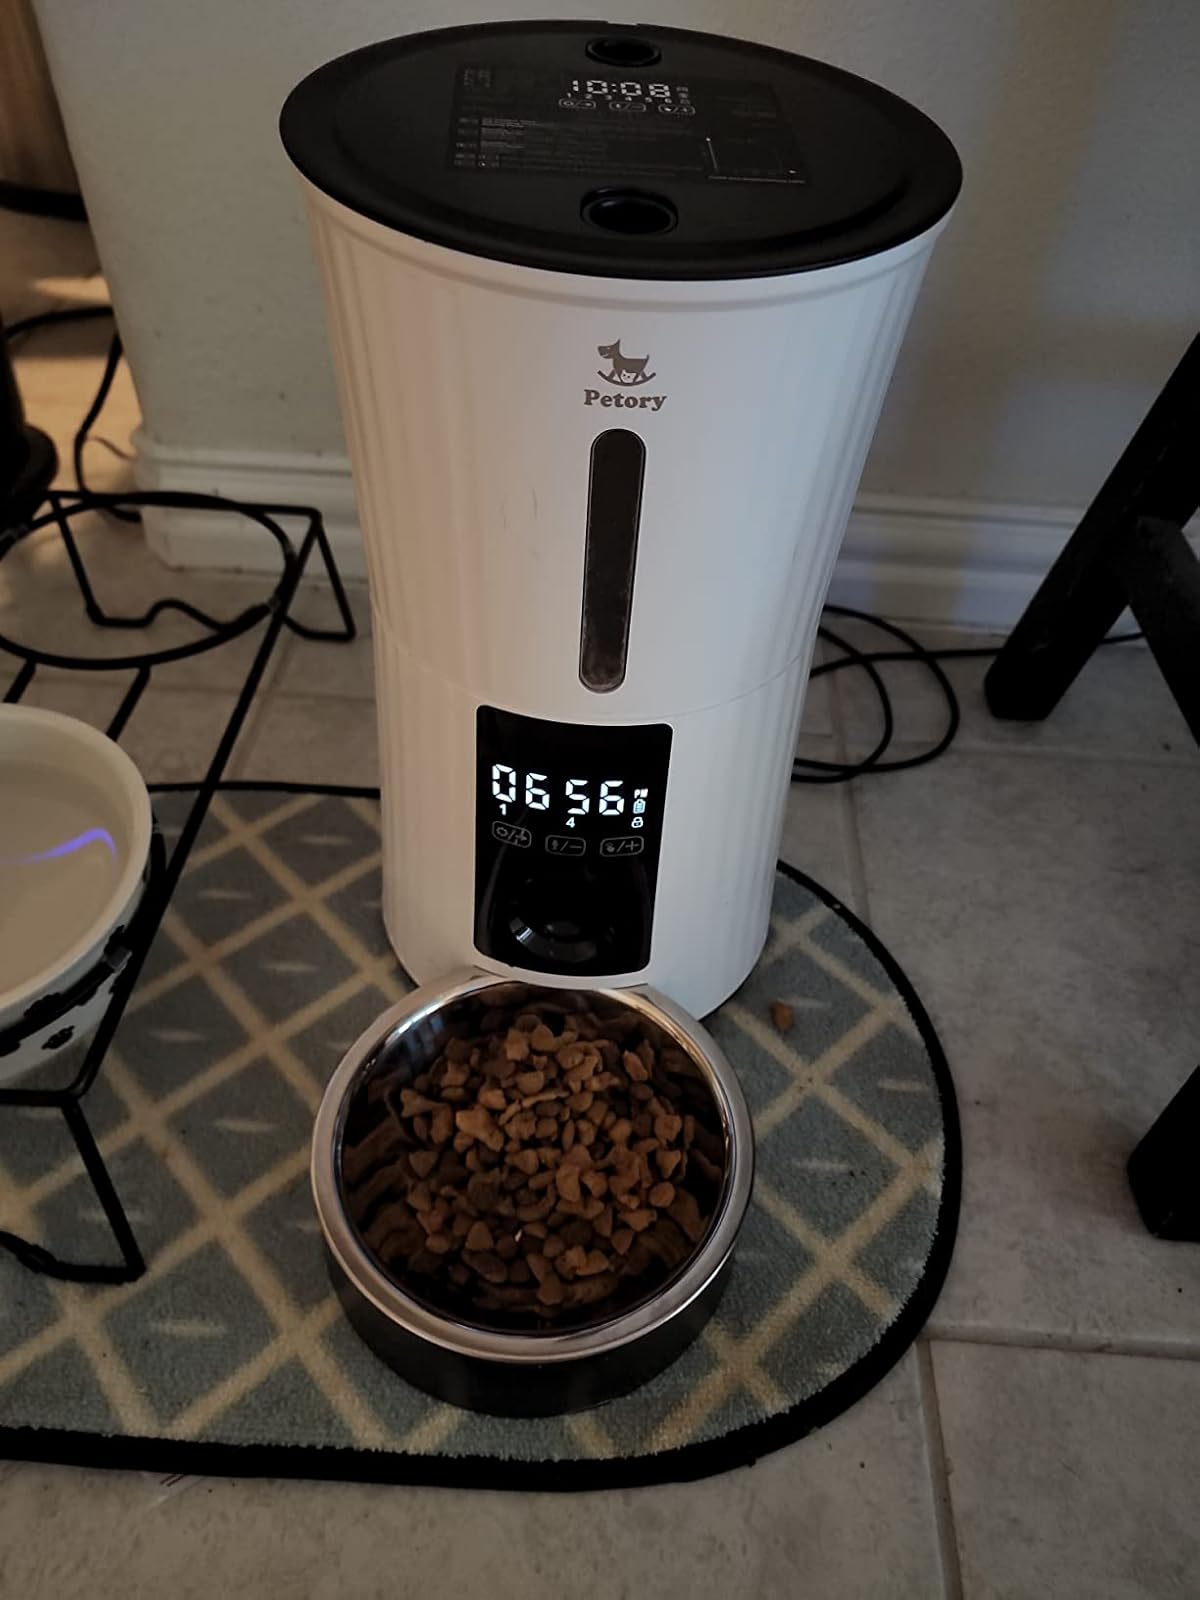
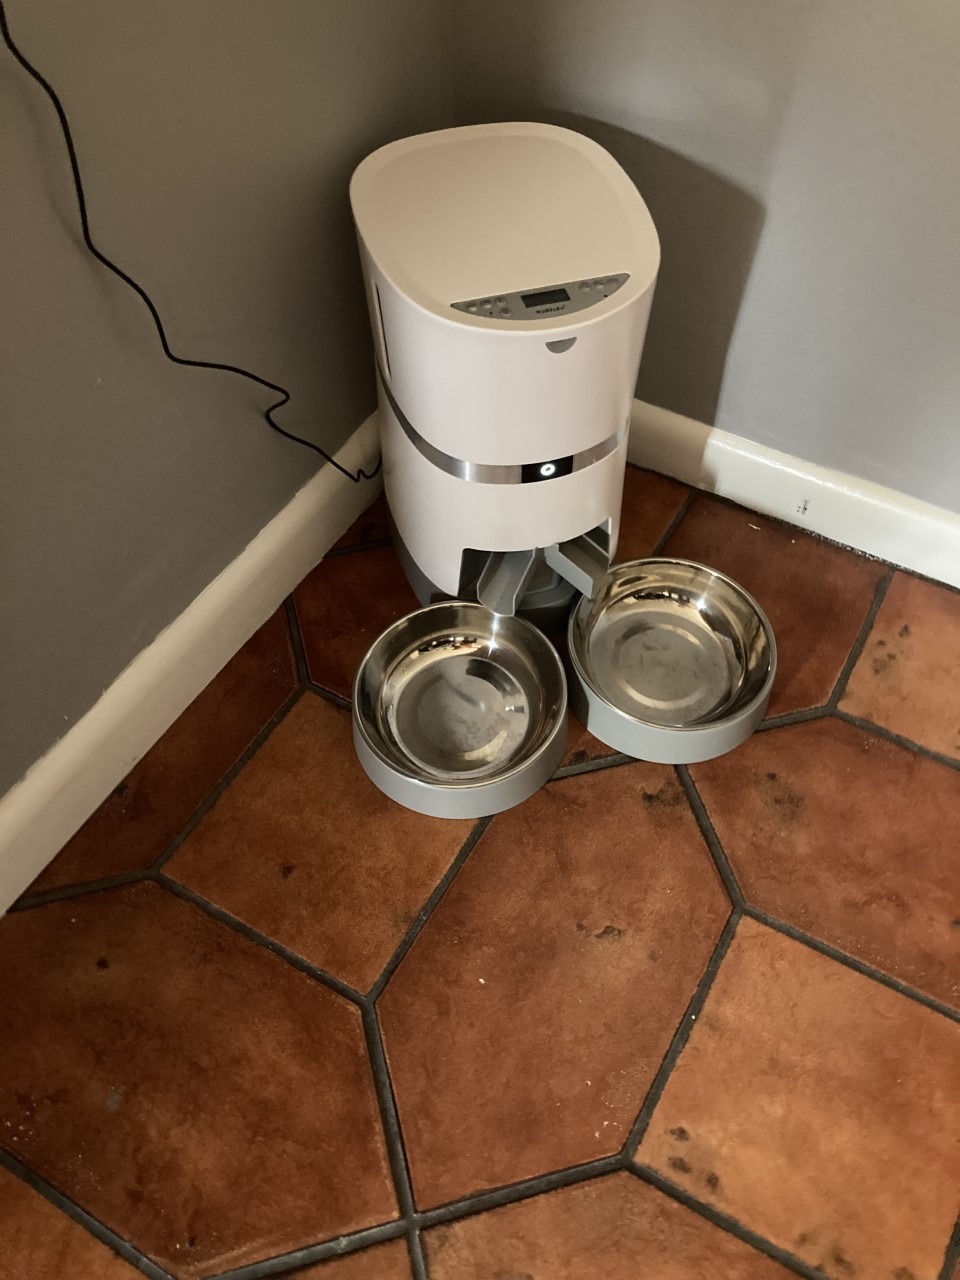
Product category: items_feeder
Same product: no